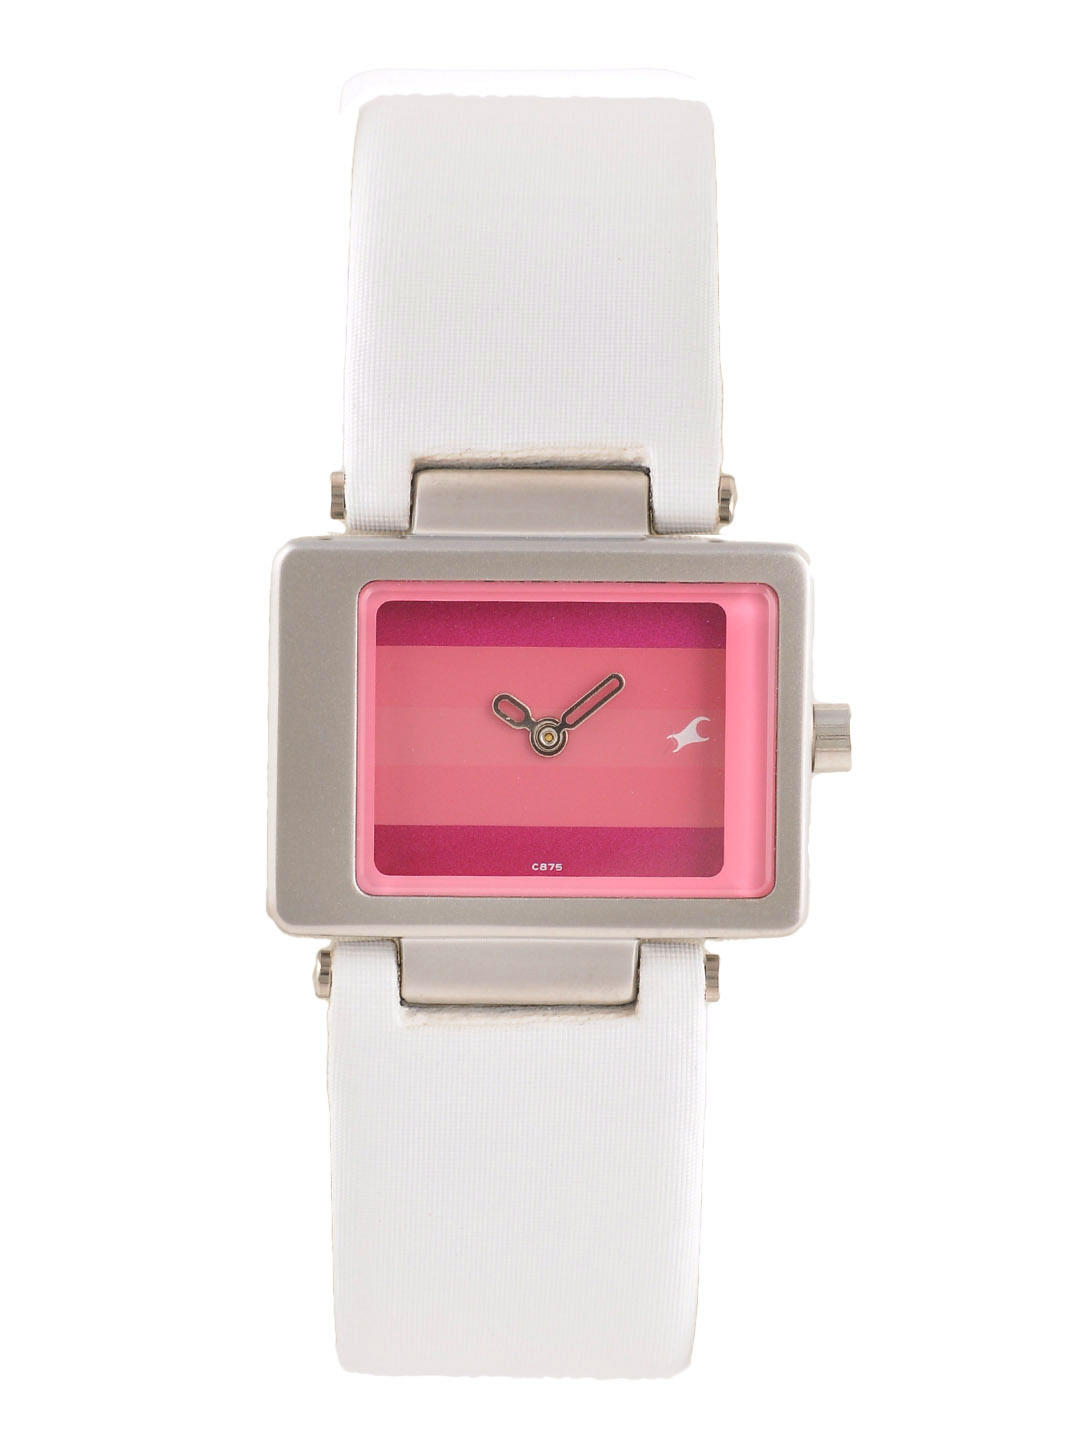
Fastrack Women Pink Dial Watch
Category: Accessories / Watches / Watches
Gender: Women
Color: Pink
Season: Winter 2016
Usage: Casual